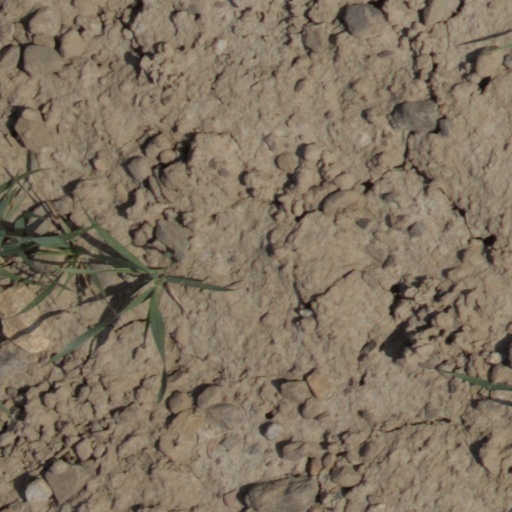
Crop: wheat